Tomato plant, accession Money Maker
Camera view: vertical (180 deg); turntable rotation: 330 degrees
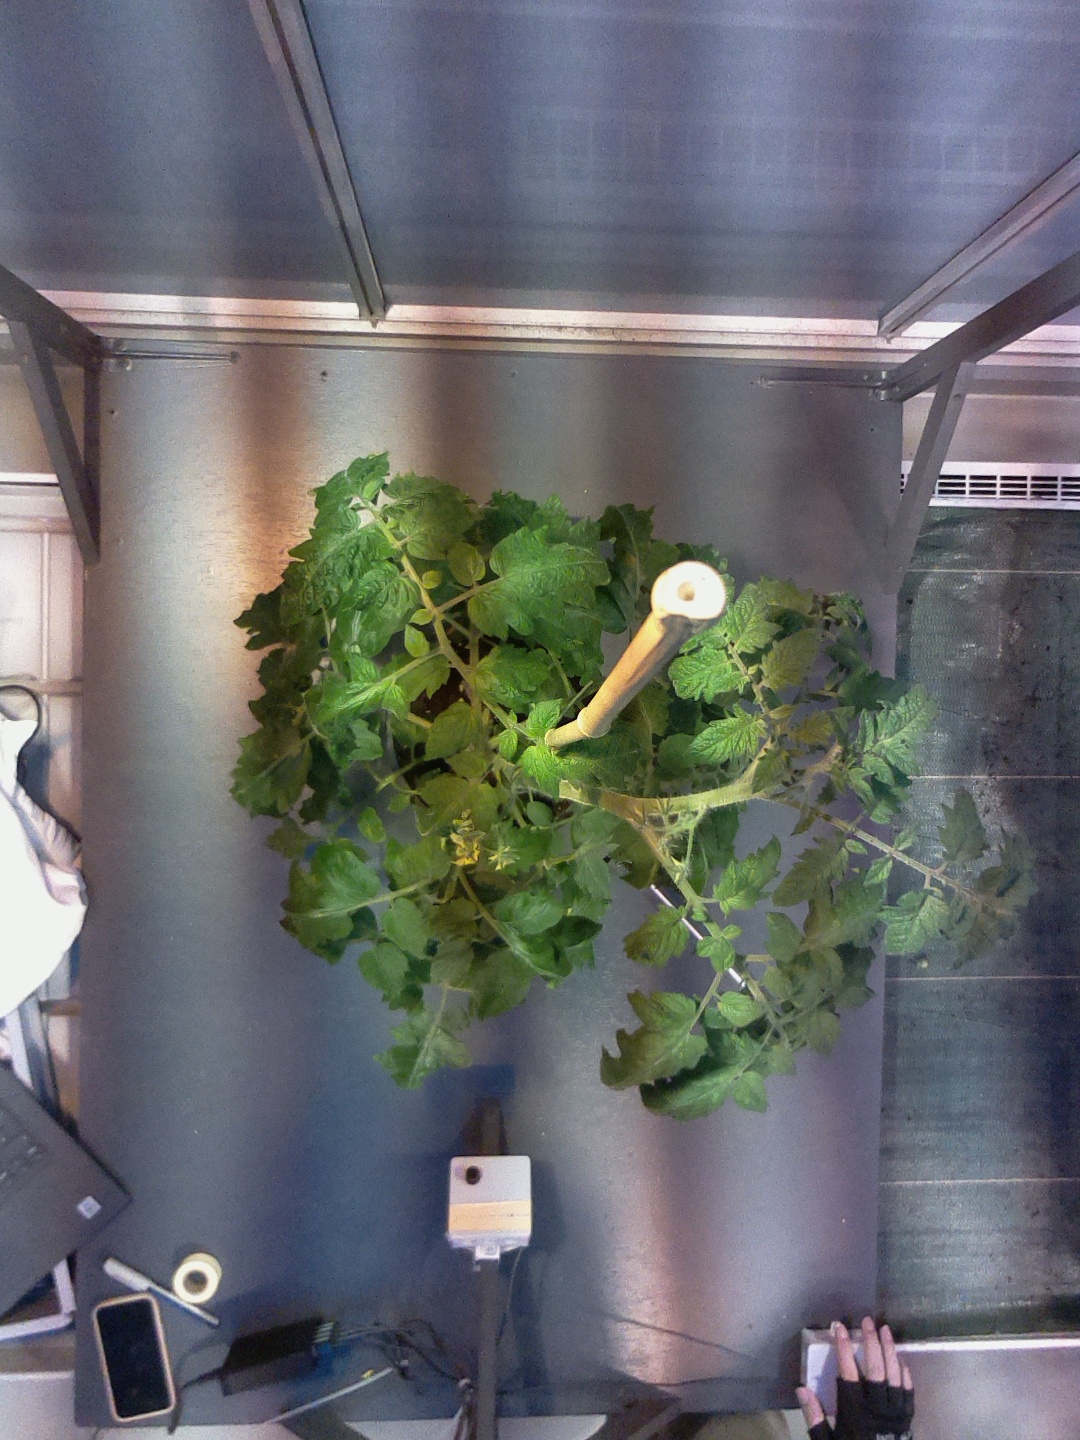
BBCH growth stage 65: Full flowering, 50%-60% of flowers open, first petals falling